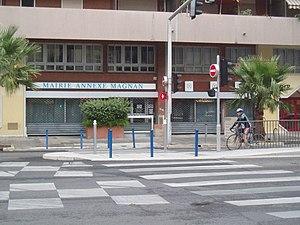
Mairie annexe Magnan en Nice.